Pinolillo

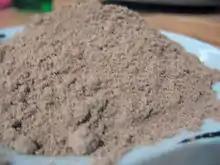
Pinolillo in powder form

Pinolillo is a sweet cornmeal and cacao-based traditional drink in Nicaragua. It is made of ground toasted corn and a small amount of cacao. It can be mixed with water or soy milk, and served sweetened or unsweetened. If unsweetened, it is rather bitter. The drink usually has a rough, gritty texture.